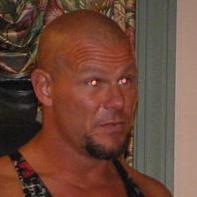
Age: 39